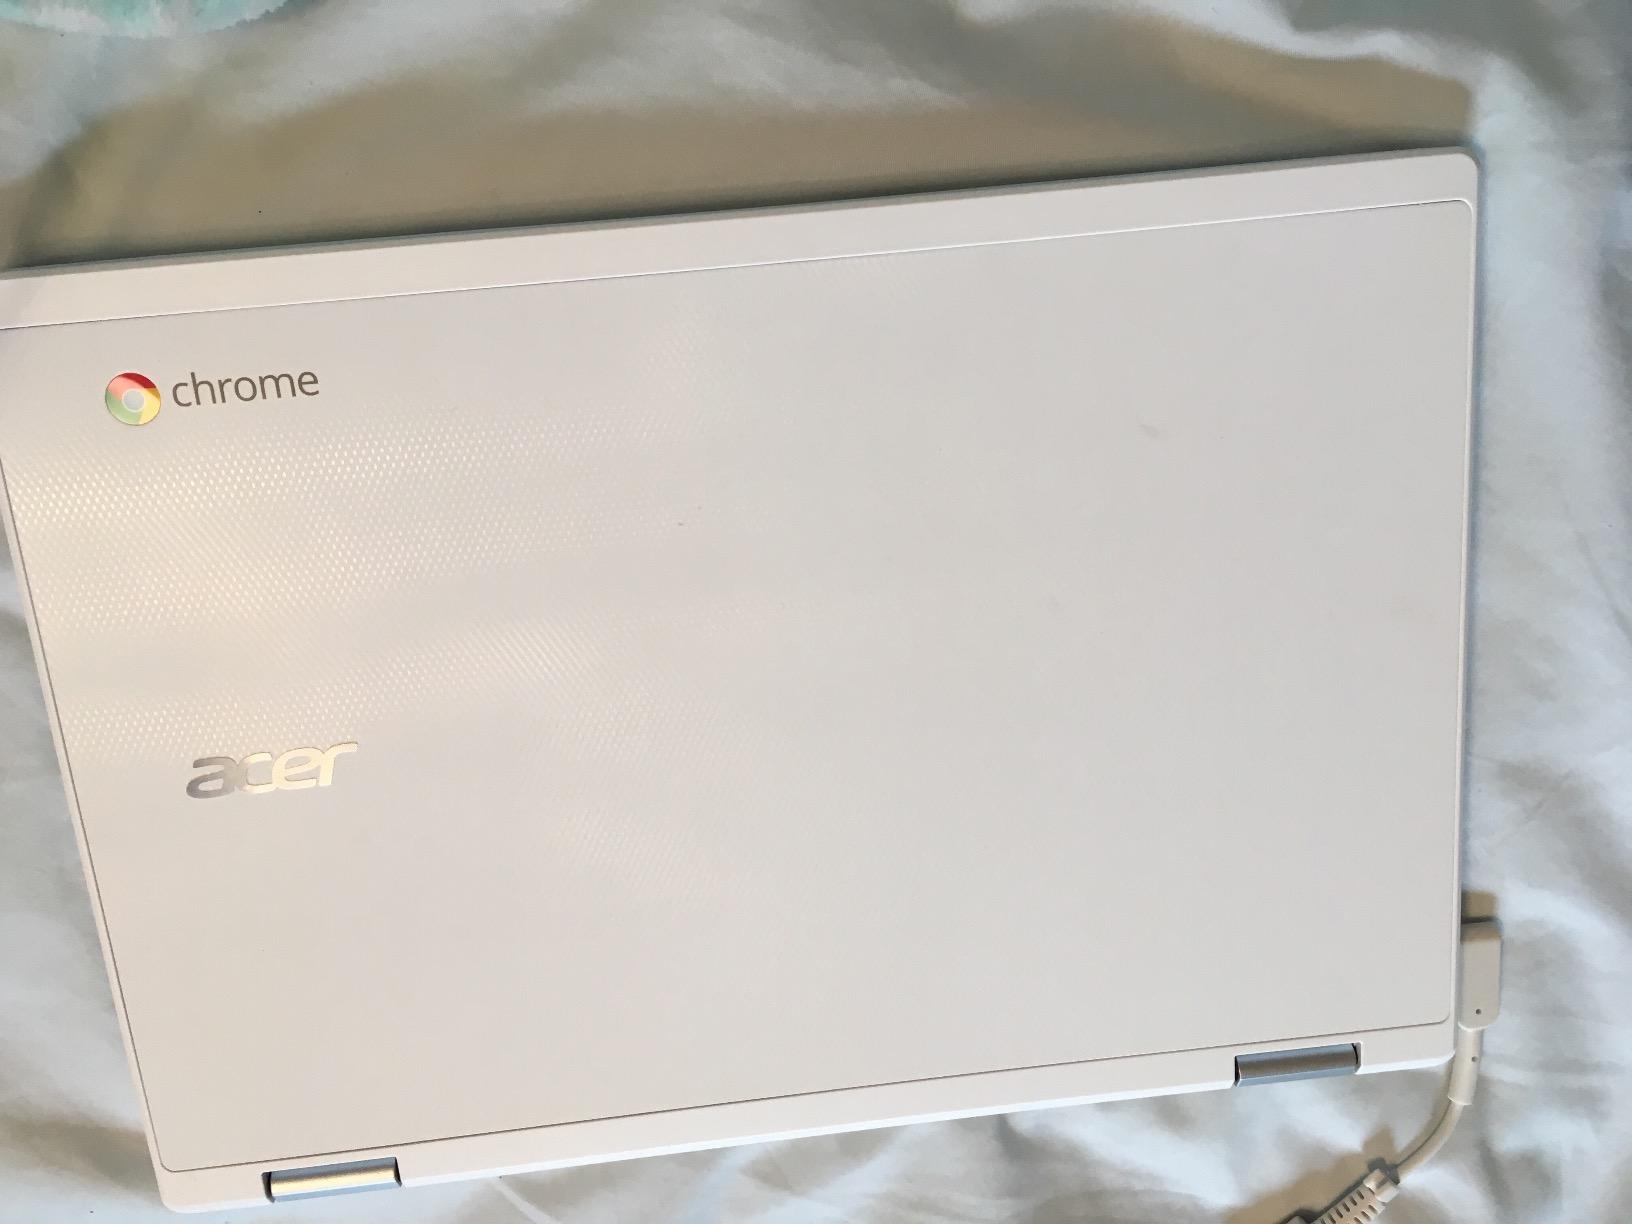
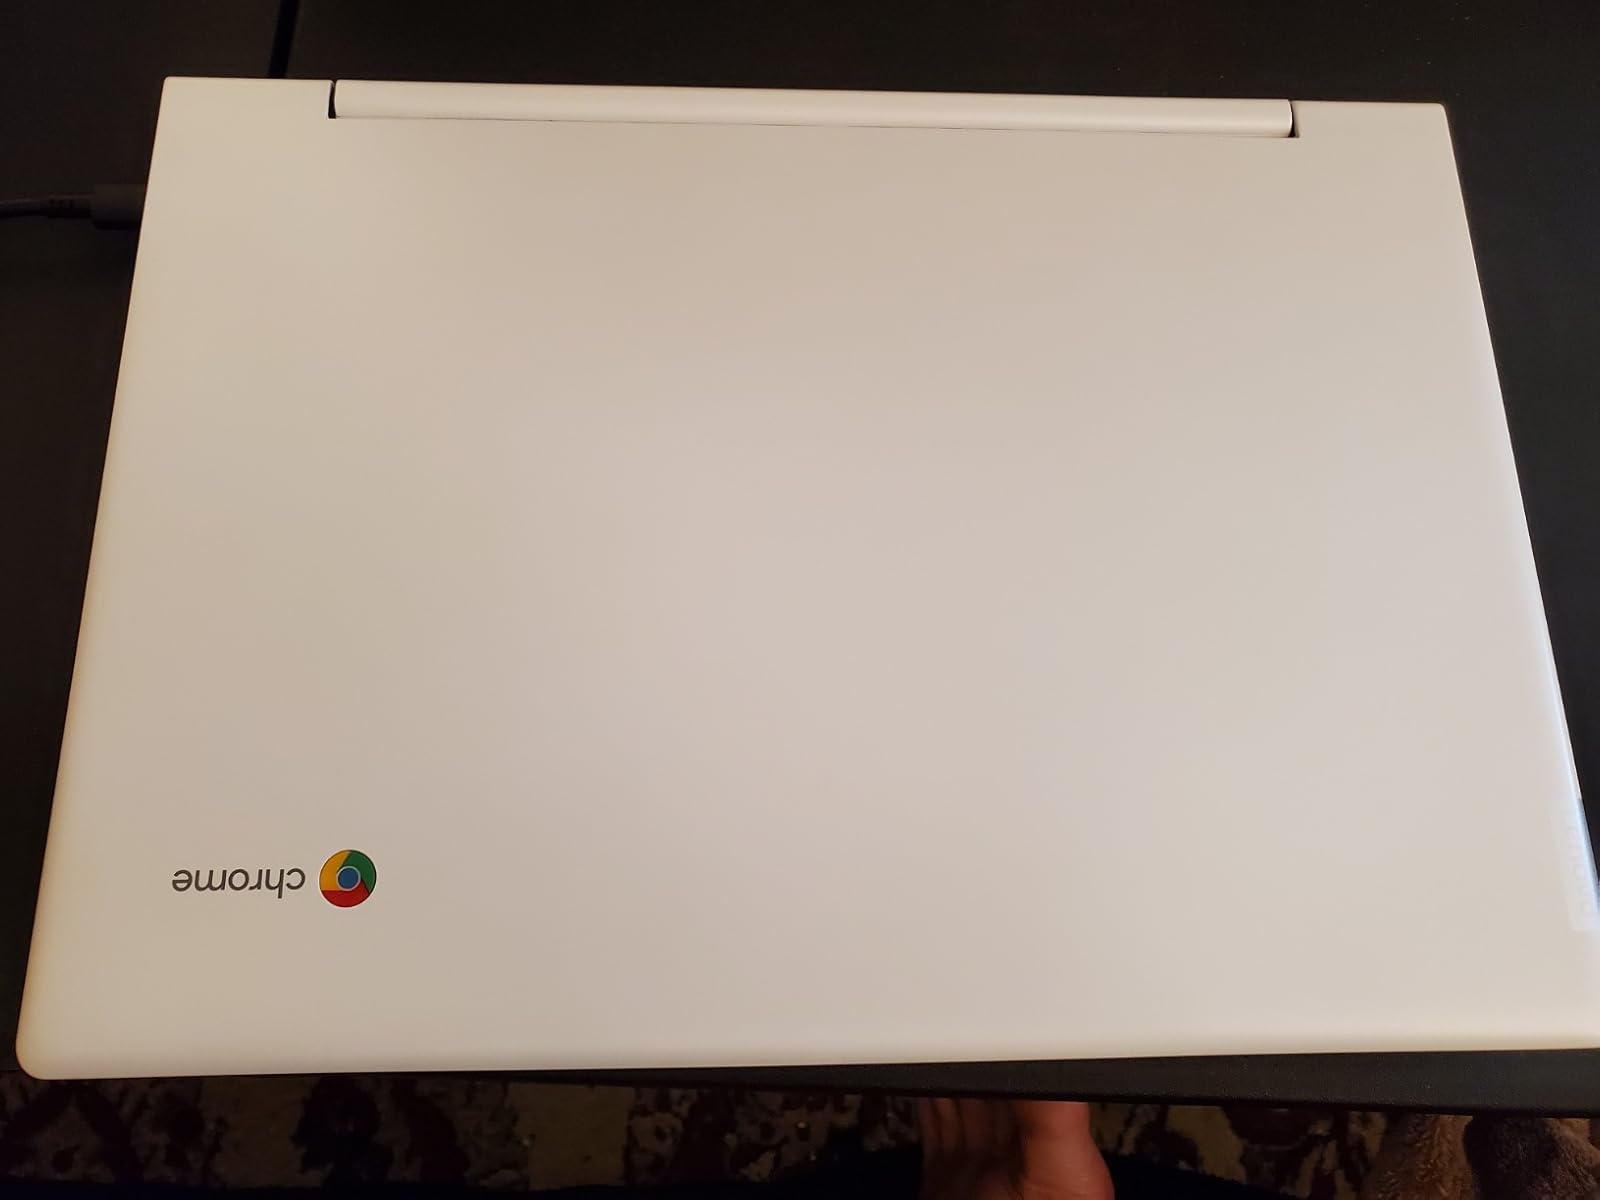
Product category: laptop
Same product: no